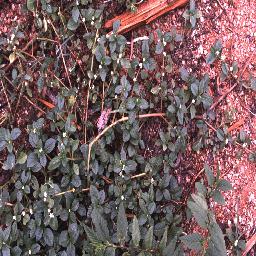
Label: negative